Flight management system

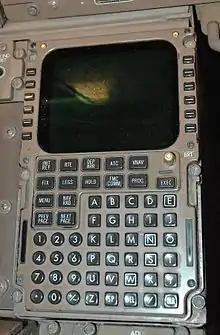
FMC (Flight Management Computer) Honeywell on Boeing 767–300

A flight management system (FMS) is a fundamental component of a modern airliner's avionics. An FMS is a specialized computer system that automates a wide variety of in-flight tasks, reducing the workload on the flight crew to the point that modern civilian aircraft no longer carry flight engineers or navigators. A primary function is in-flight management of the flight plan. Using various sensors (such as GPS and INS often backed up by radio navigation) to determine the aircraft's position, the FMS can guide the aircraft along the flight plan. From the cockpit, the FMS is normally controlled through a Control Display Unit (CDU) which incorporates a small screen and keyboard or touchscreen. The FMS sends the flight plan for display to the Electronic Flight Instrument System (EFIS), Navigation Display (ND), or Multifunction Display (MFD). The FMS can be summarised as being a dual system consisting of the Flight Management Computer (FMC), CDU and a cross talk bus.